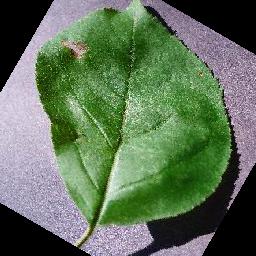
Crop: apple
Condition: black_rot